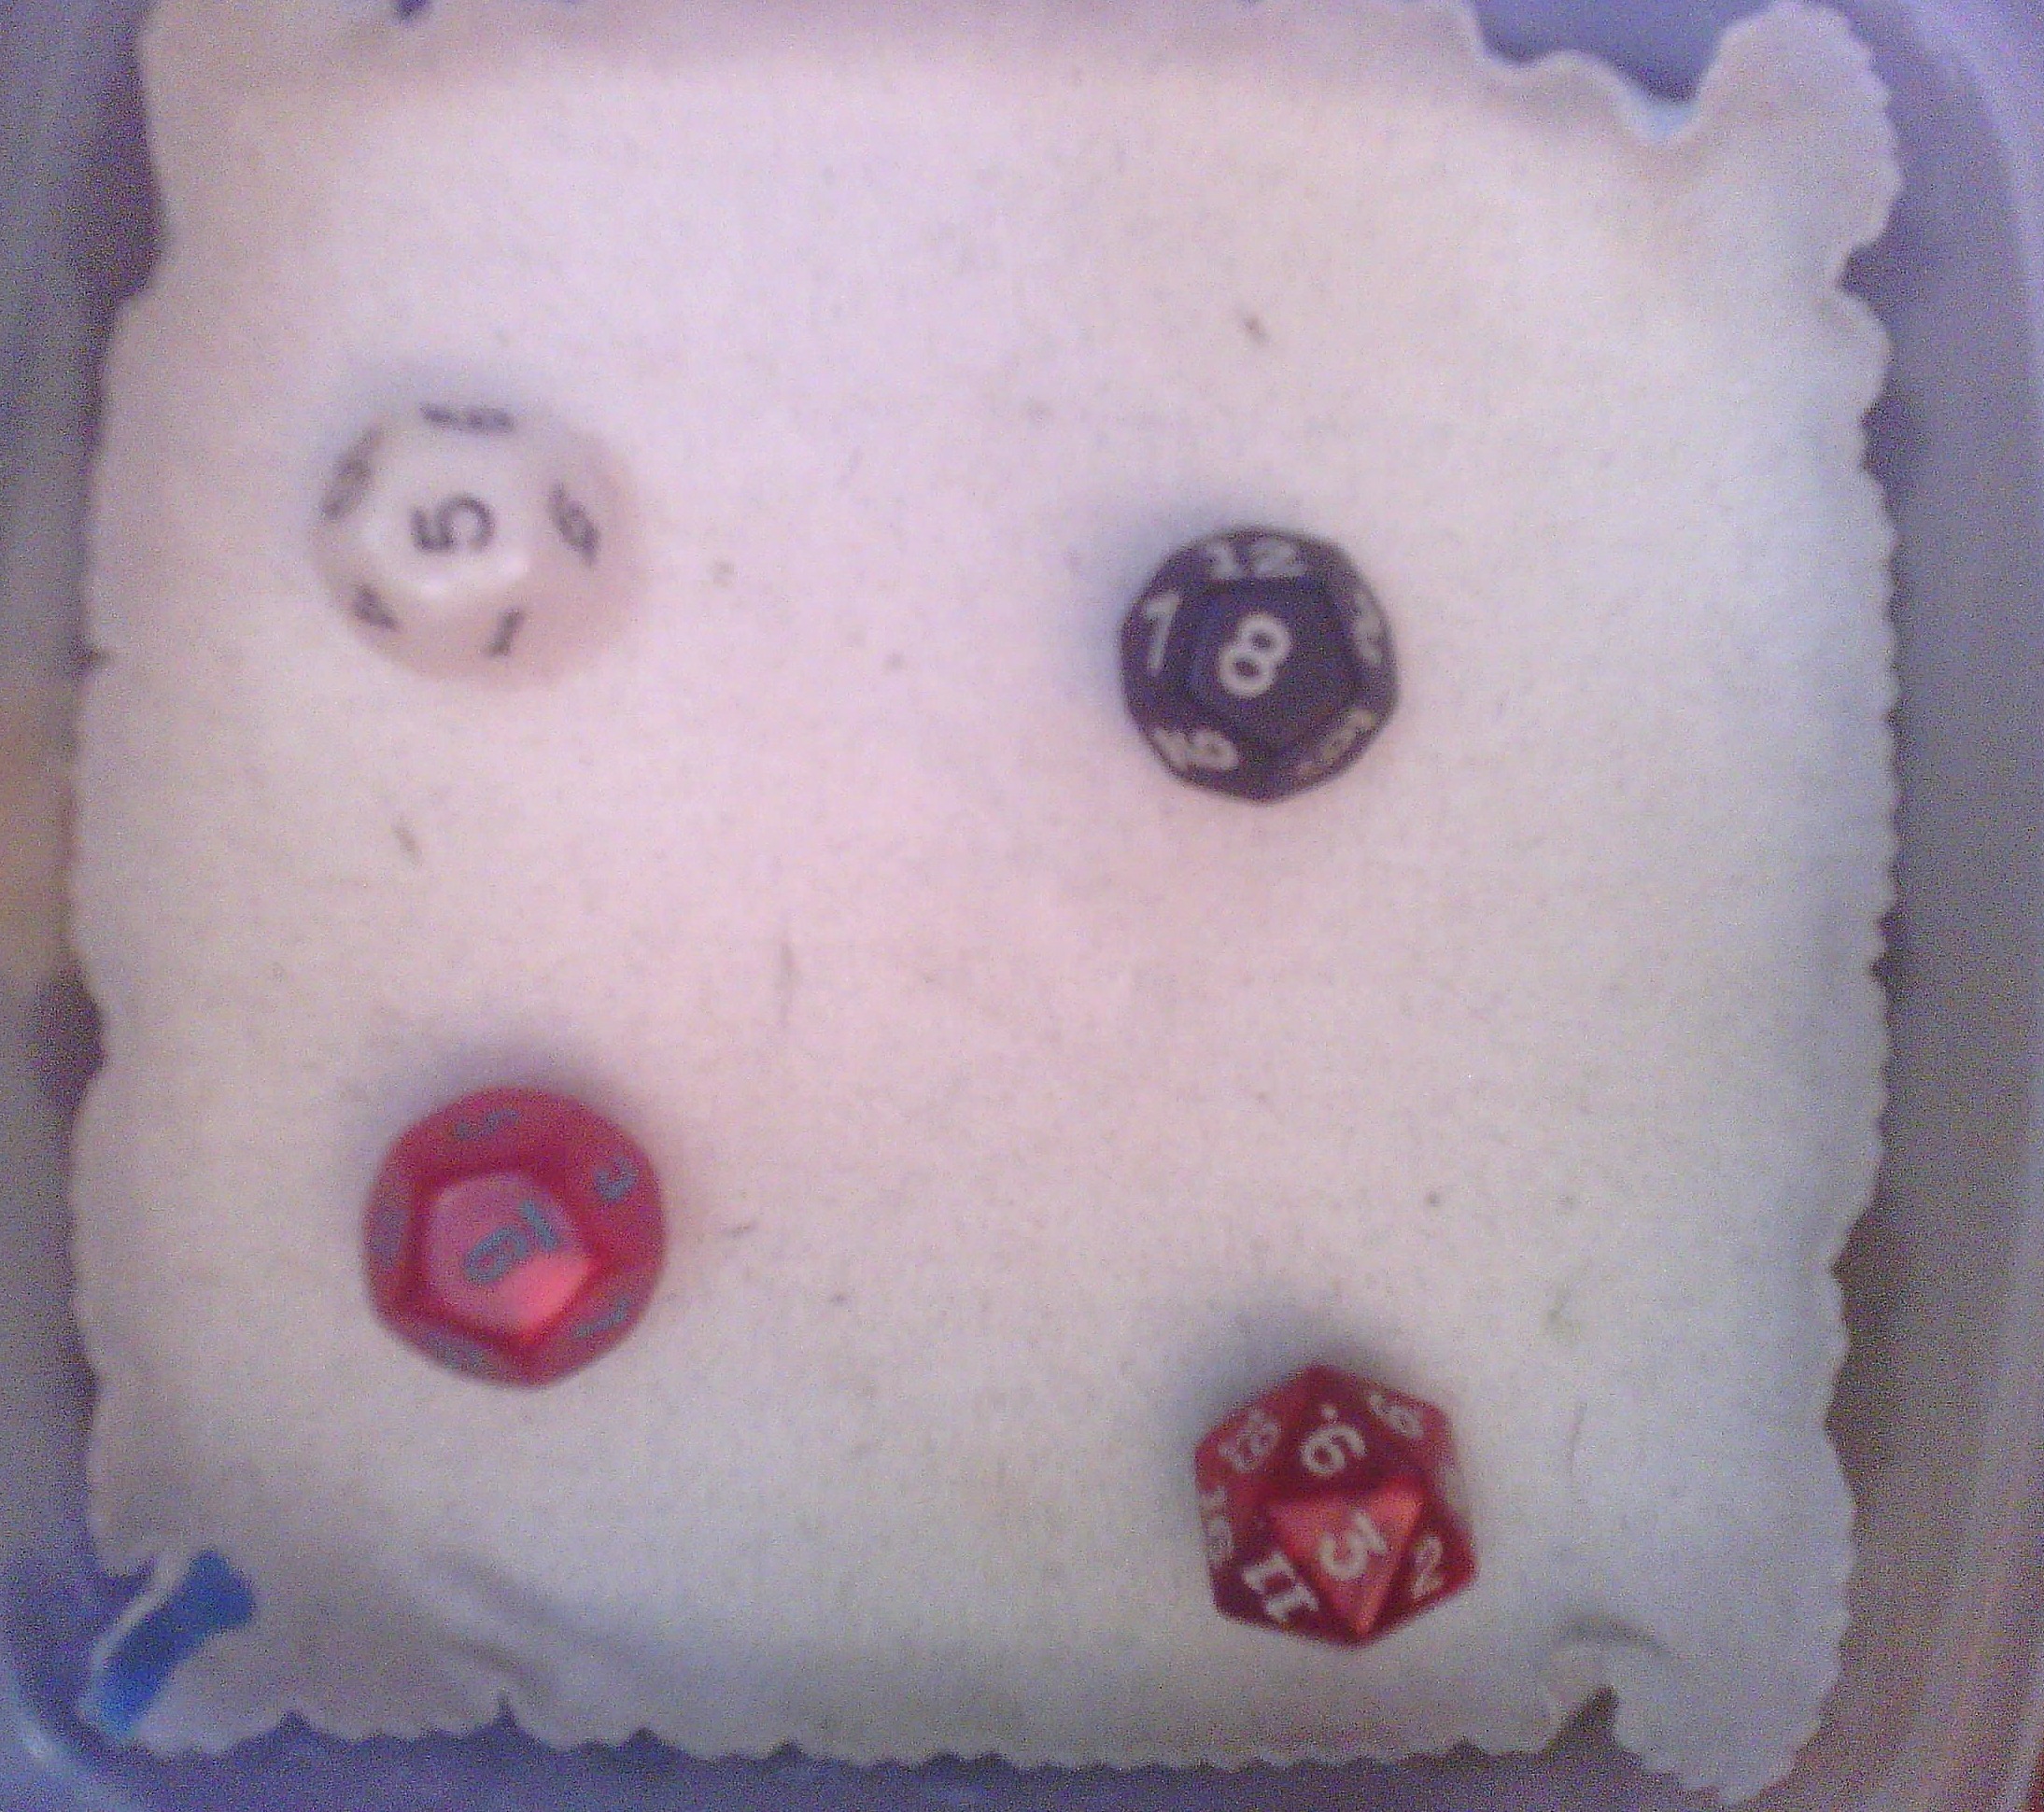
Dice in frame:
type: d12
value: 5
type: d12
value: 8
type: d12
value: 9
type: d20
value: 3
Label source: human
Face values trusted: yes